Robert J. Birnbaum

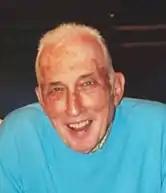

Robert Jack Birnbaum (September 3, 1927 – December 23, 2021) was an American financial executive who served as president of the American Stock Exchange and president of the New York Stock Exchange. He was the president of the NYSE during the Stock market crash of 1987, dubbed Black Monday. He contributed to the adoption of changes in the exchange's operations after the event, including circuit breakers as trade curbing mechanisms during periods of intense volatility. Birnbaum had earlier worked for the Securities Exchange Commission, where his studies recommended the introduction of the forerunner of the modern National Market System in securities trading.